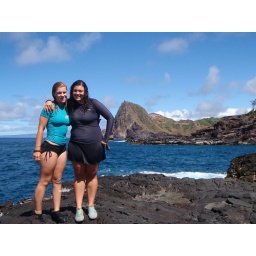
were on lava rocks dipping in the ocean